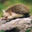
Label: porcupine